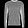
Label: Pullover